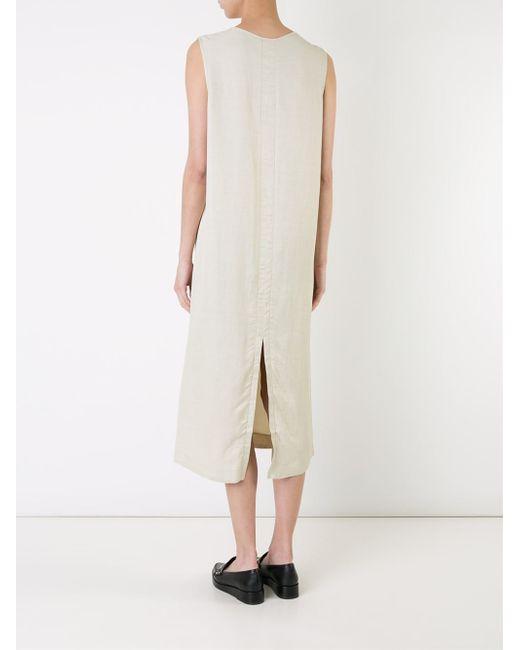
Ärmelloses weißes Kleid mit Rundhalsausschnitt für Damen